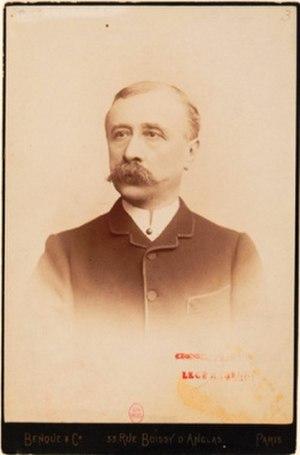
Paul Lacombe (1837-1927
Une plaque photographique est un support photographique constitué d'une plaque de verre de dimension déterminée et d'une couche d'émulsion photographique.